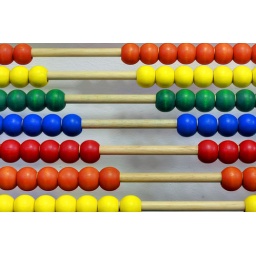
Apparently this quote was on a sign hanging in Einstein's office at Princeton.